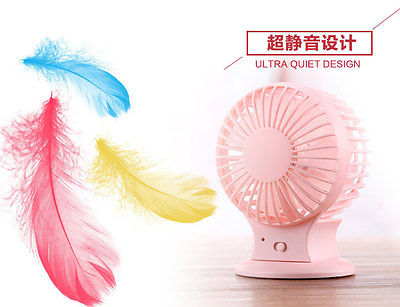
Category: fan